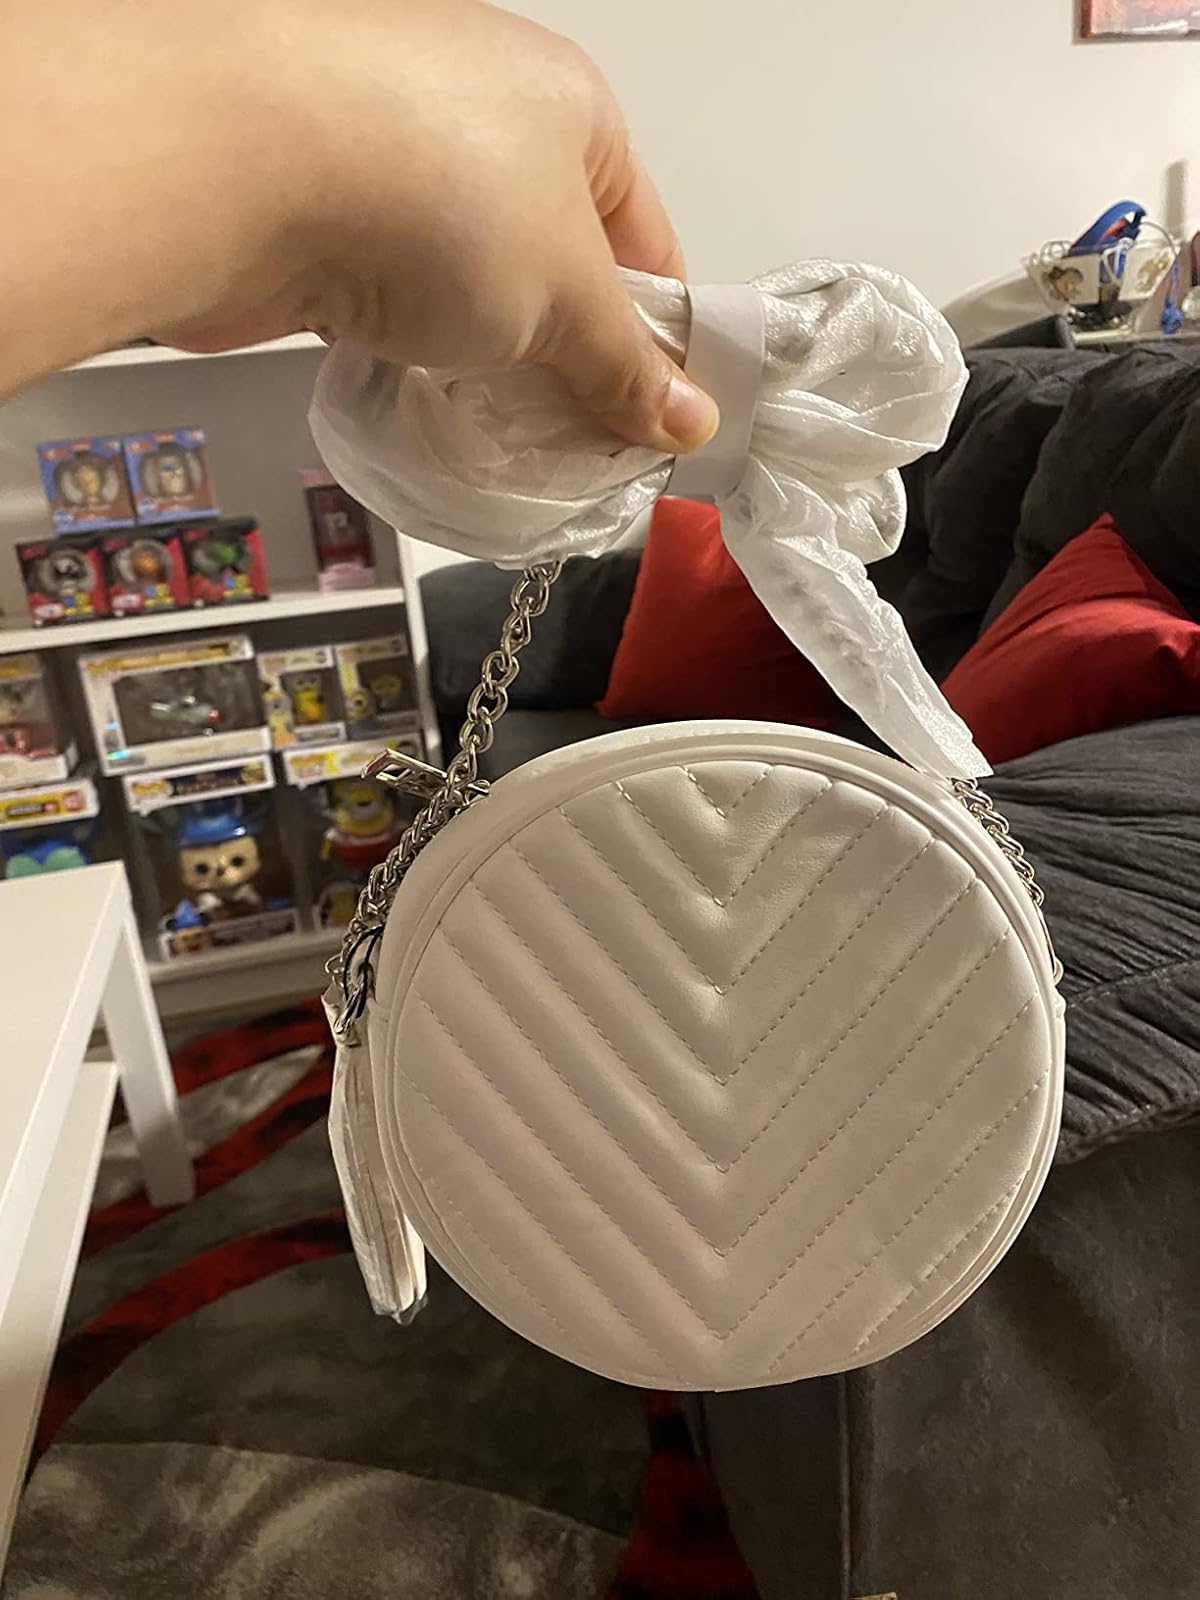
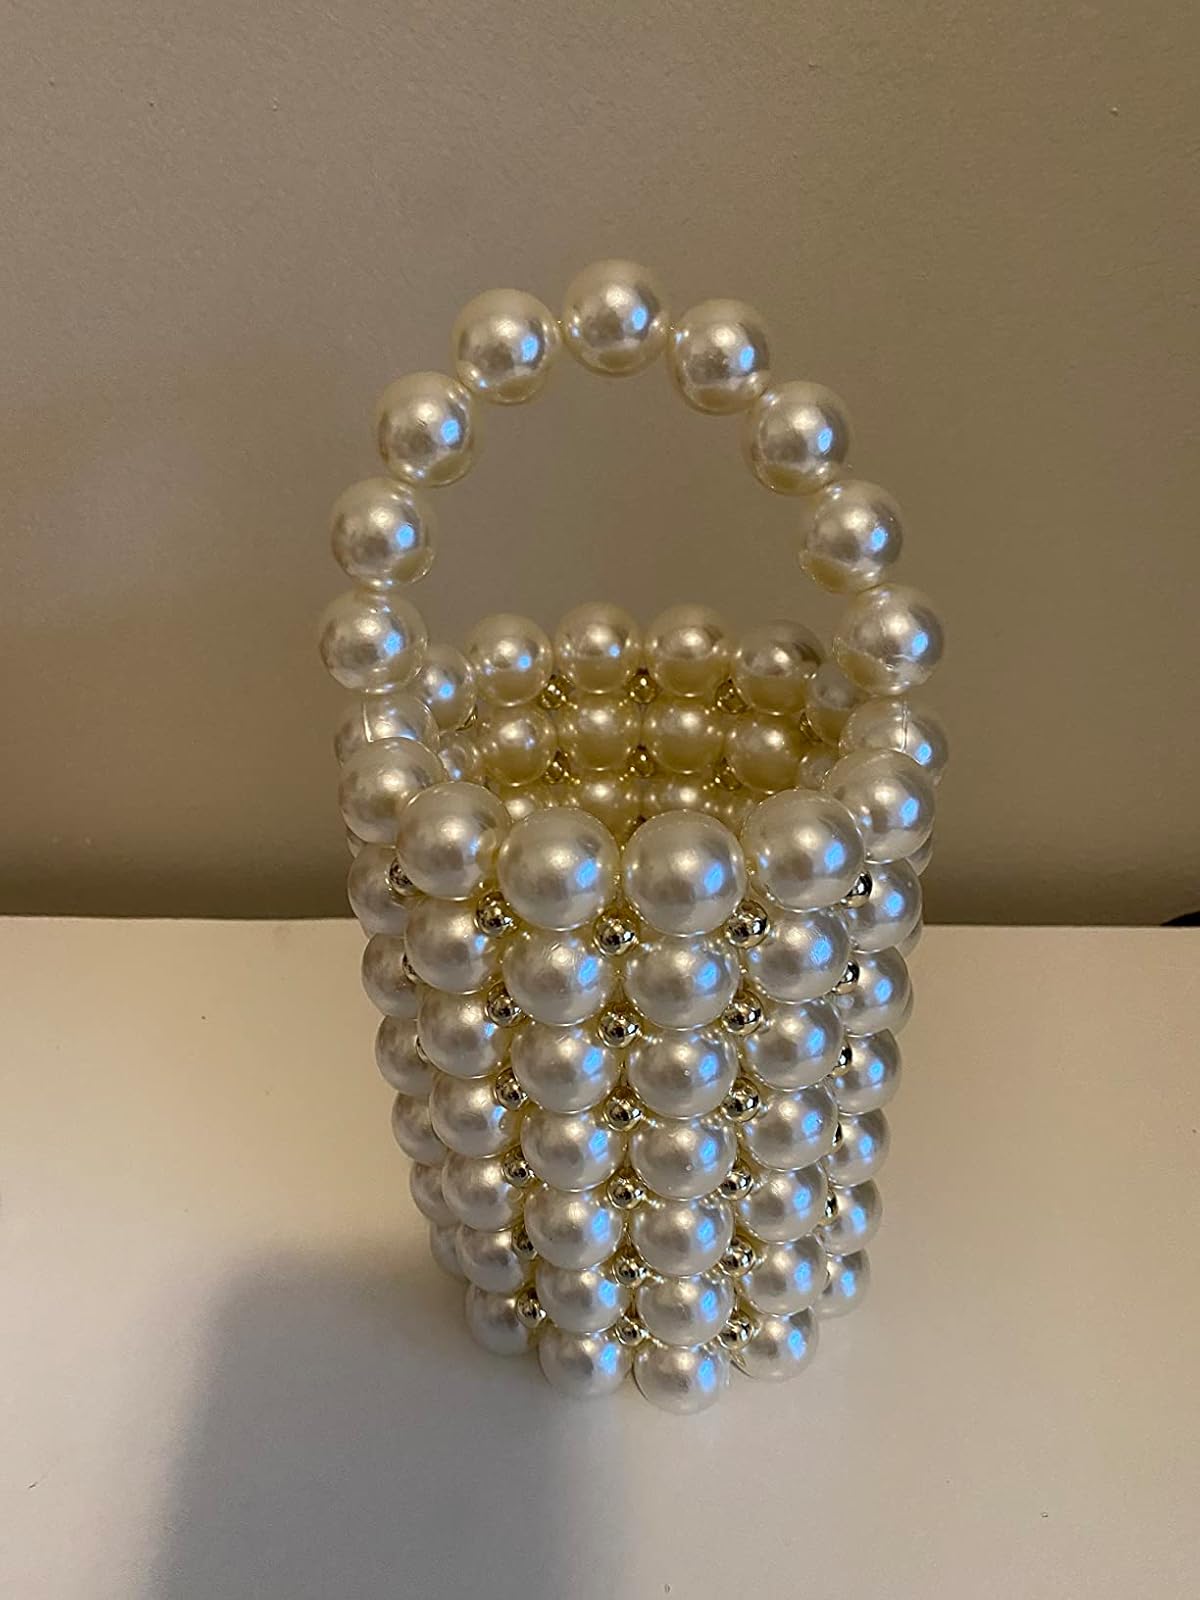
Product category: accessories_handbag
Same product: no